Horse management

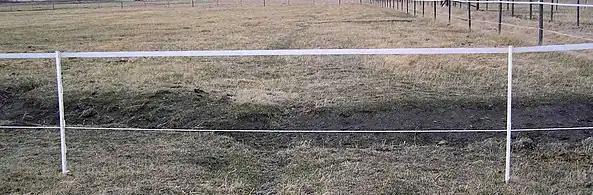
Electric fencing

In the winter, horses grow a heavy hair coat to keep warm and usually stay warm if well-fed and allowed access to shelter. But if kept artificially clipped for show, or if under stress from age, sickness or injury, a horse blanket may need to be added to protect the horse from cold weather. In the summer, access to shade is well-advised.